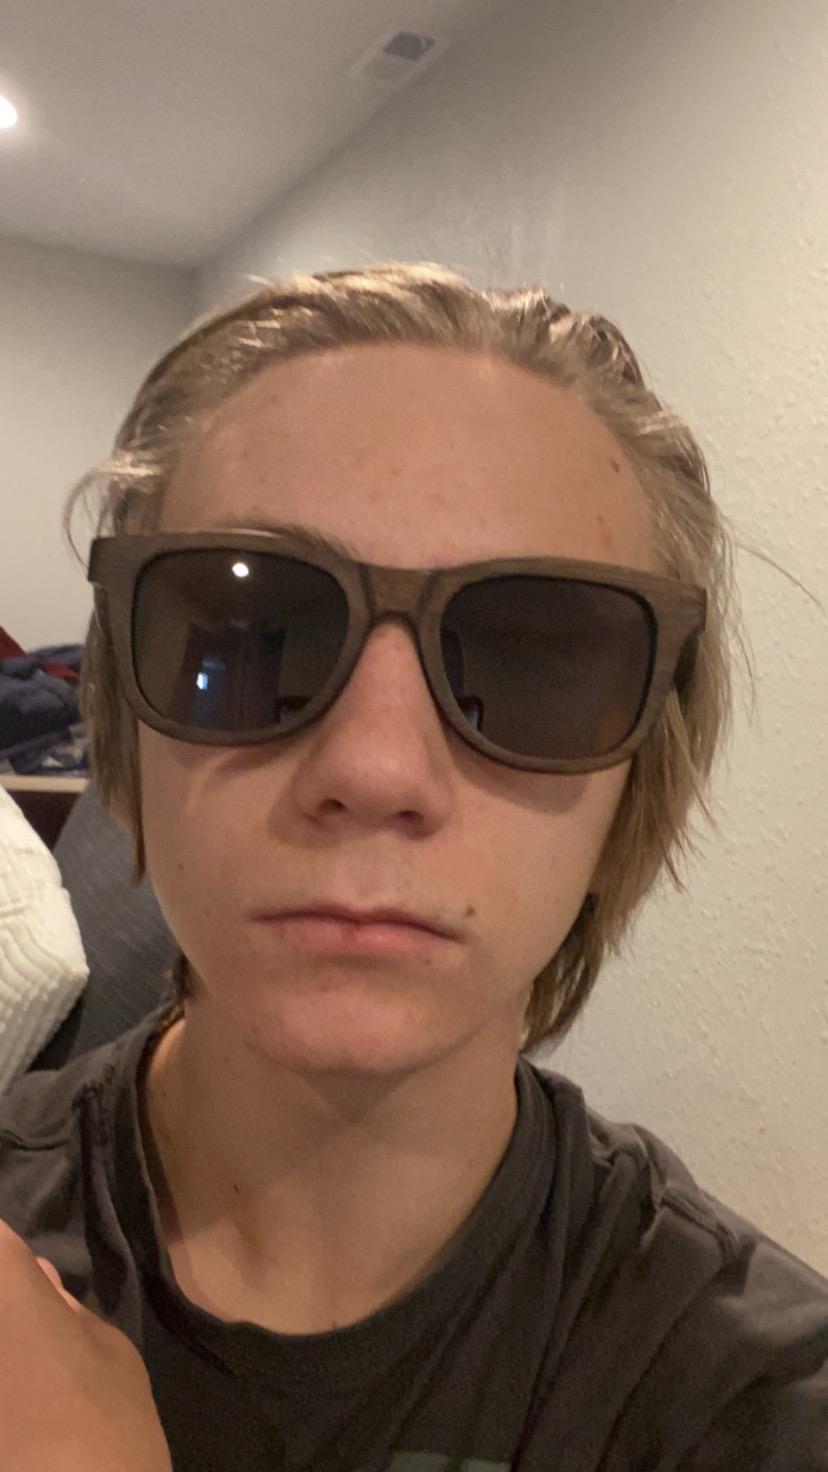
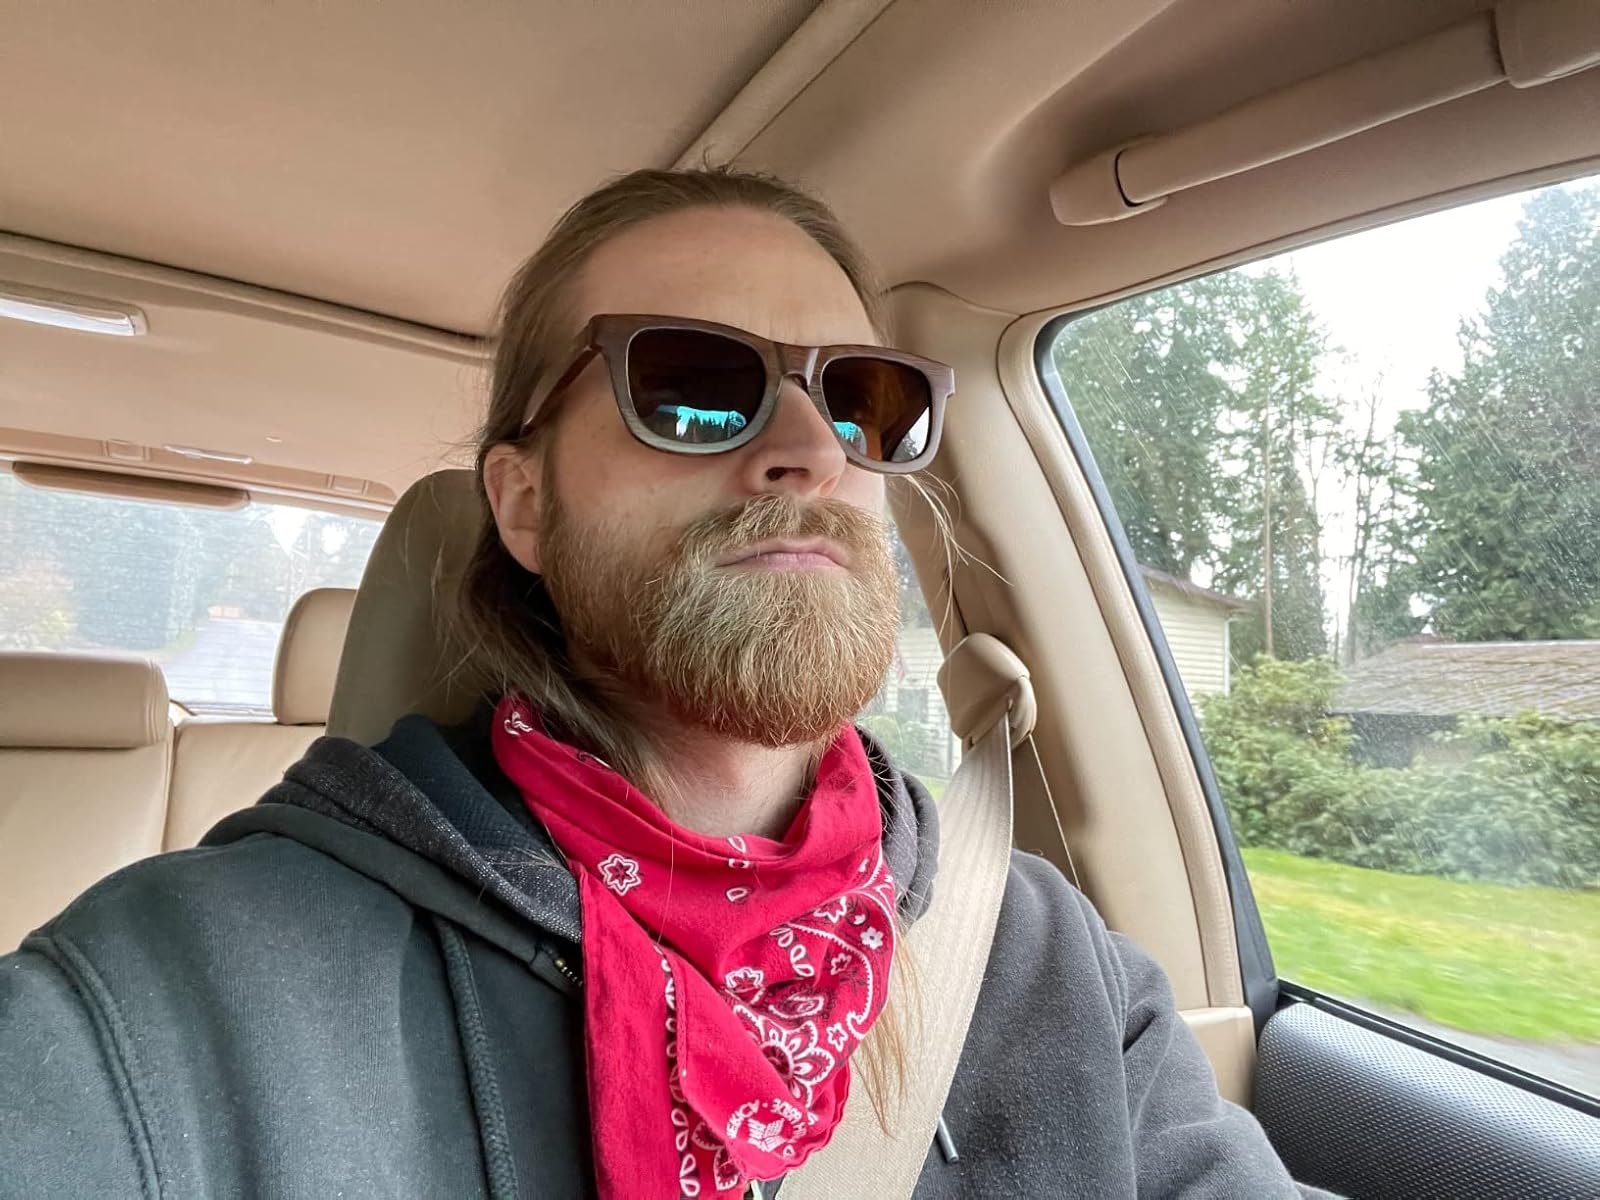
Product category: accessories_sunglasses
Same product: yes